Kate Edger

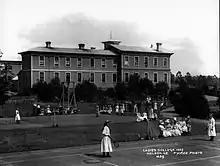
Tennis at the Ladies’ College (now Nelson College for Girls) in 1889 (15807860119)

The Kate Edger Educational Charitable Trust provides financial assistance for women pursuing undergraduate or postgraduate degrees. In 2004 the Kate Edger Information Commons was created at The University of Auckland.